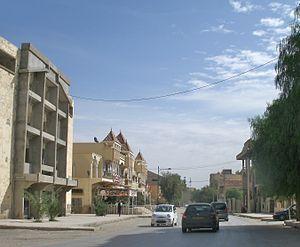
Rue principale de Sidi Aïssa
Sidi Aïssa est une agglomération chef lieu de commune de la wilaya de M'Sila. Elle est également siège de daïra.